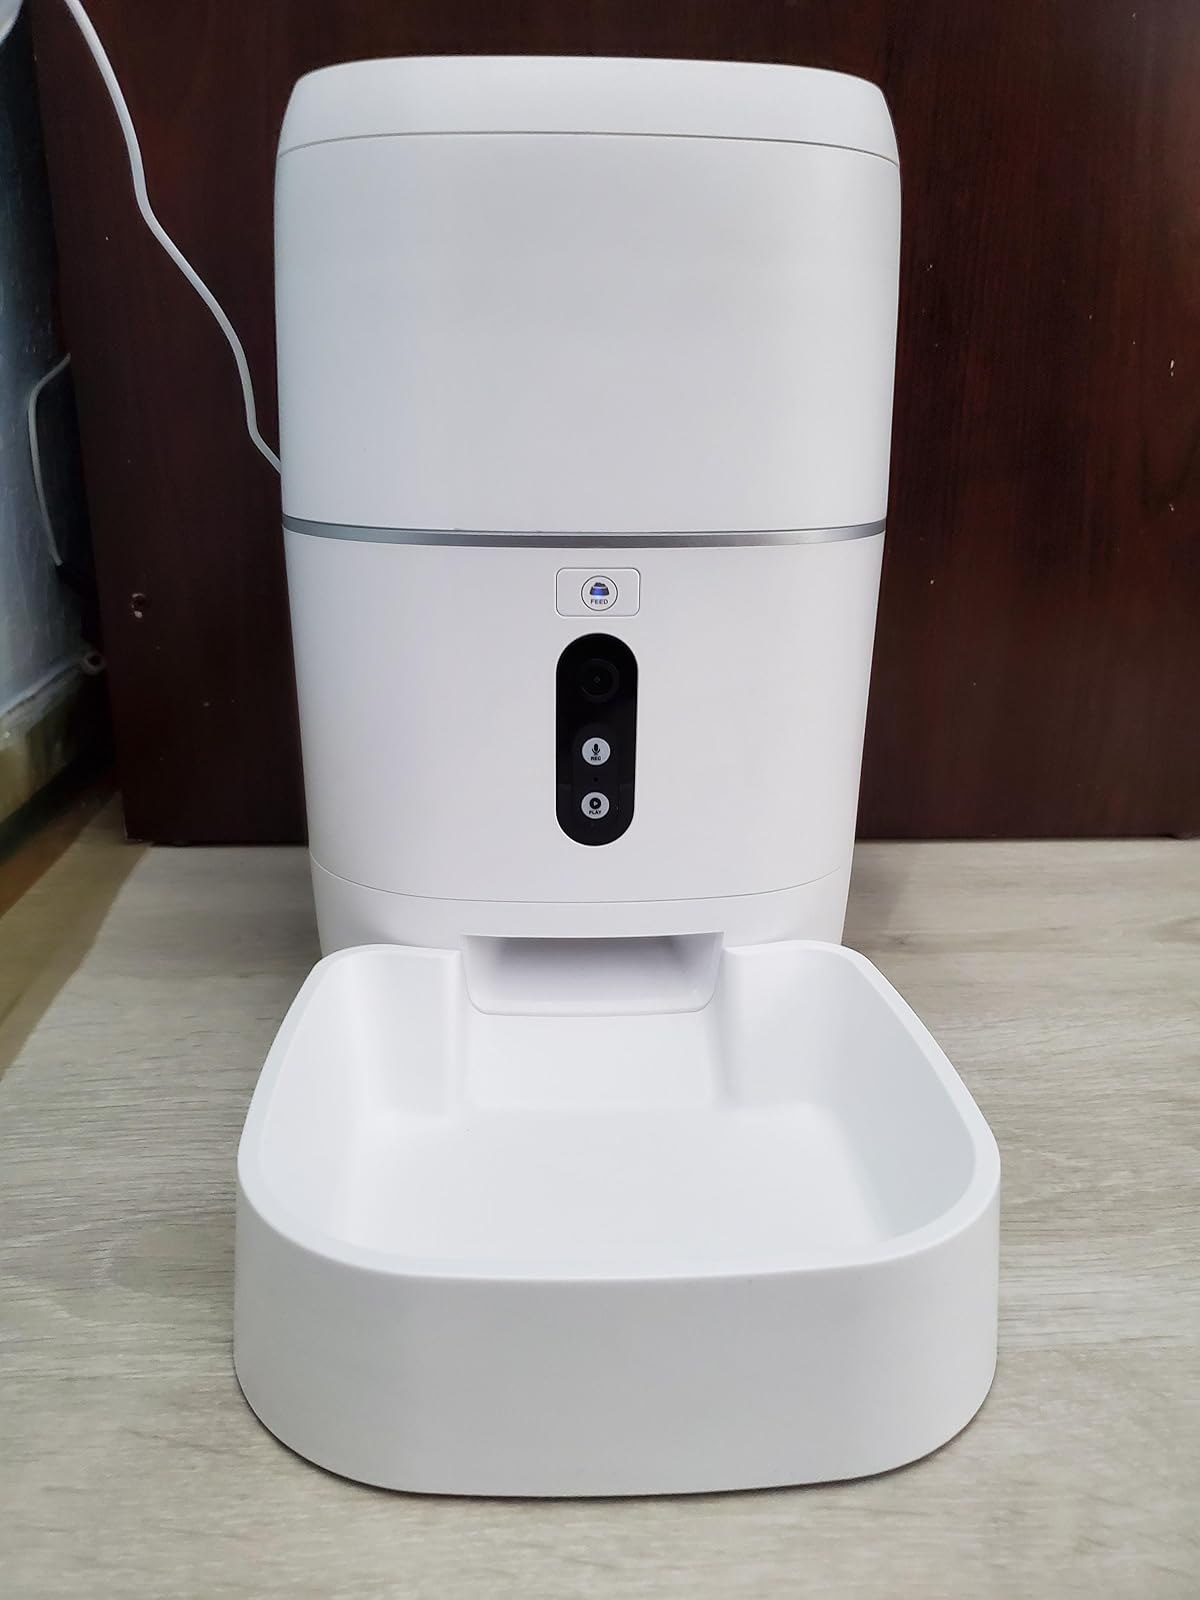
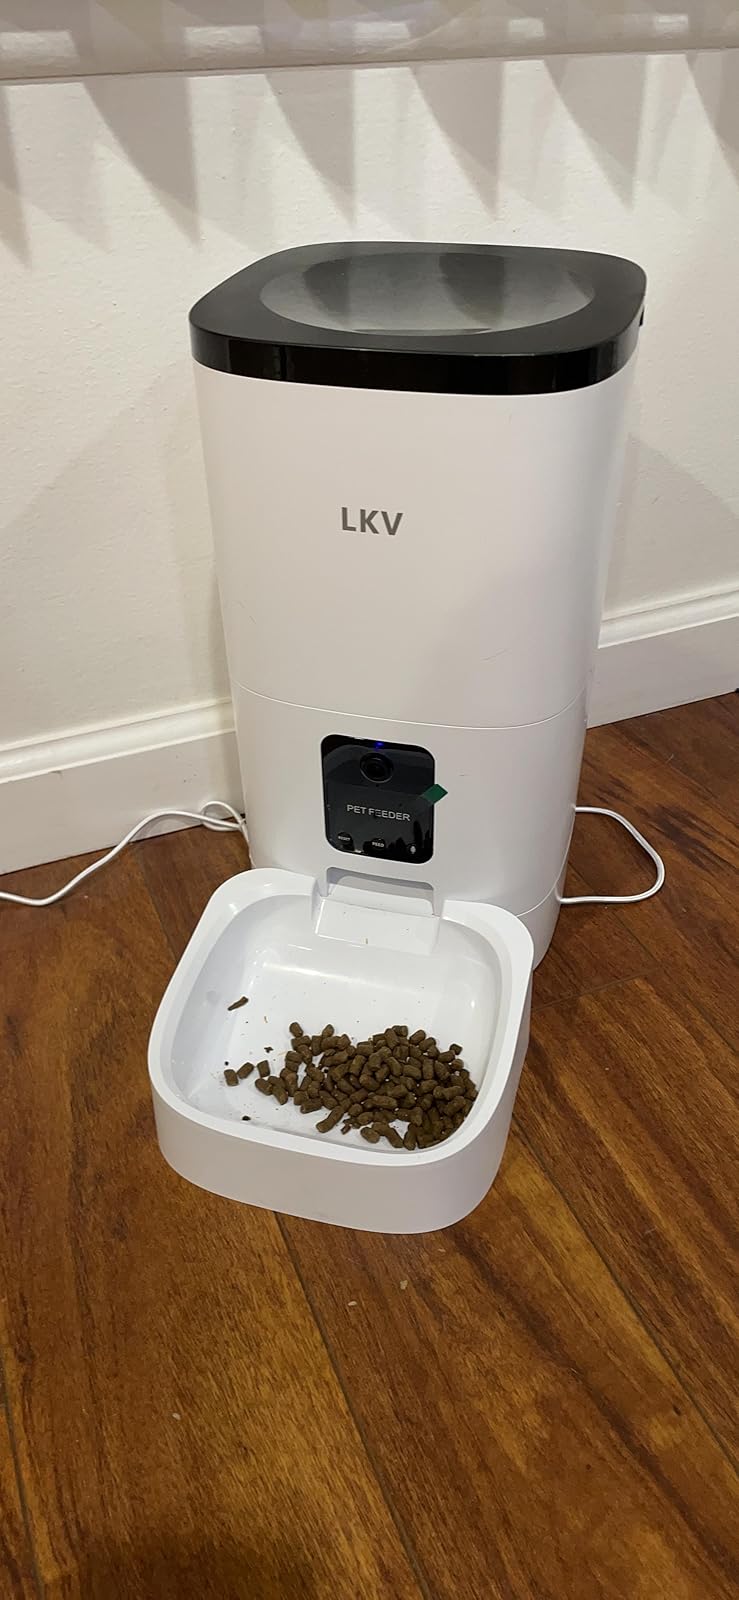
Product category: items_feeder
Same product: no